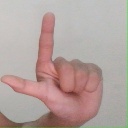
अक्षर: ल